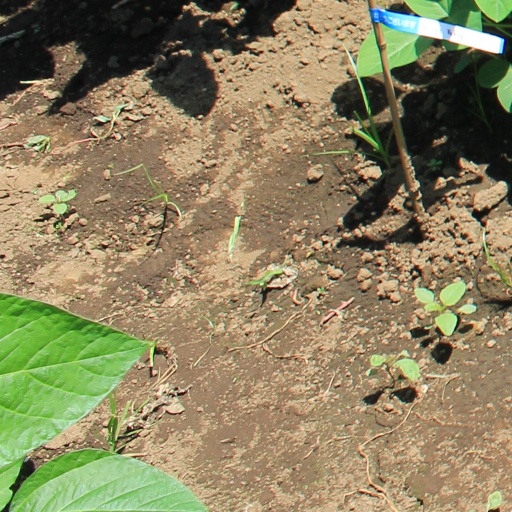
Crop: soybean